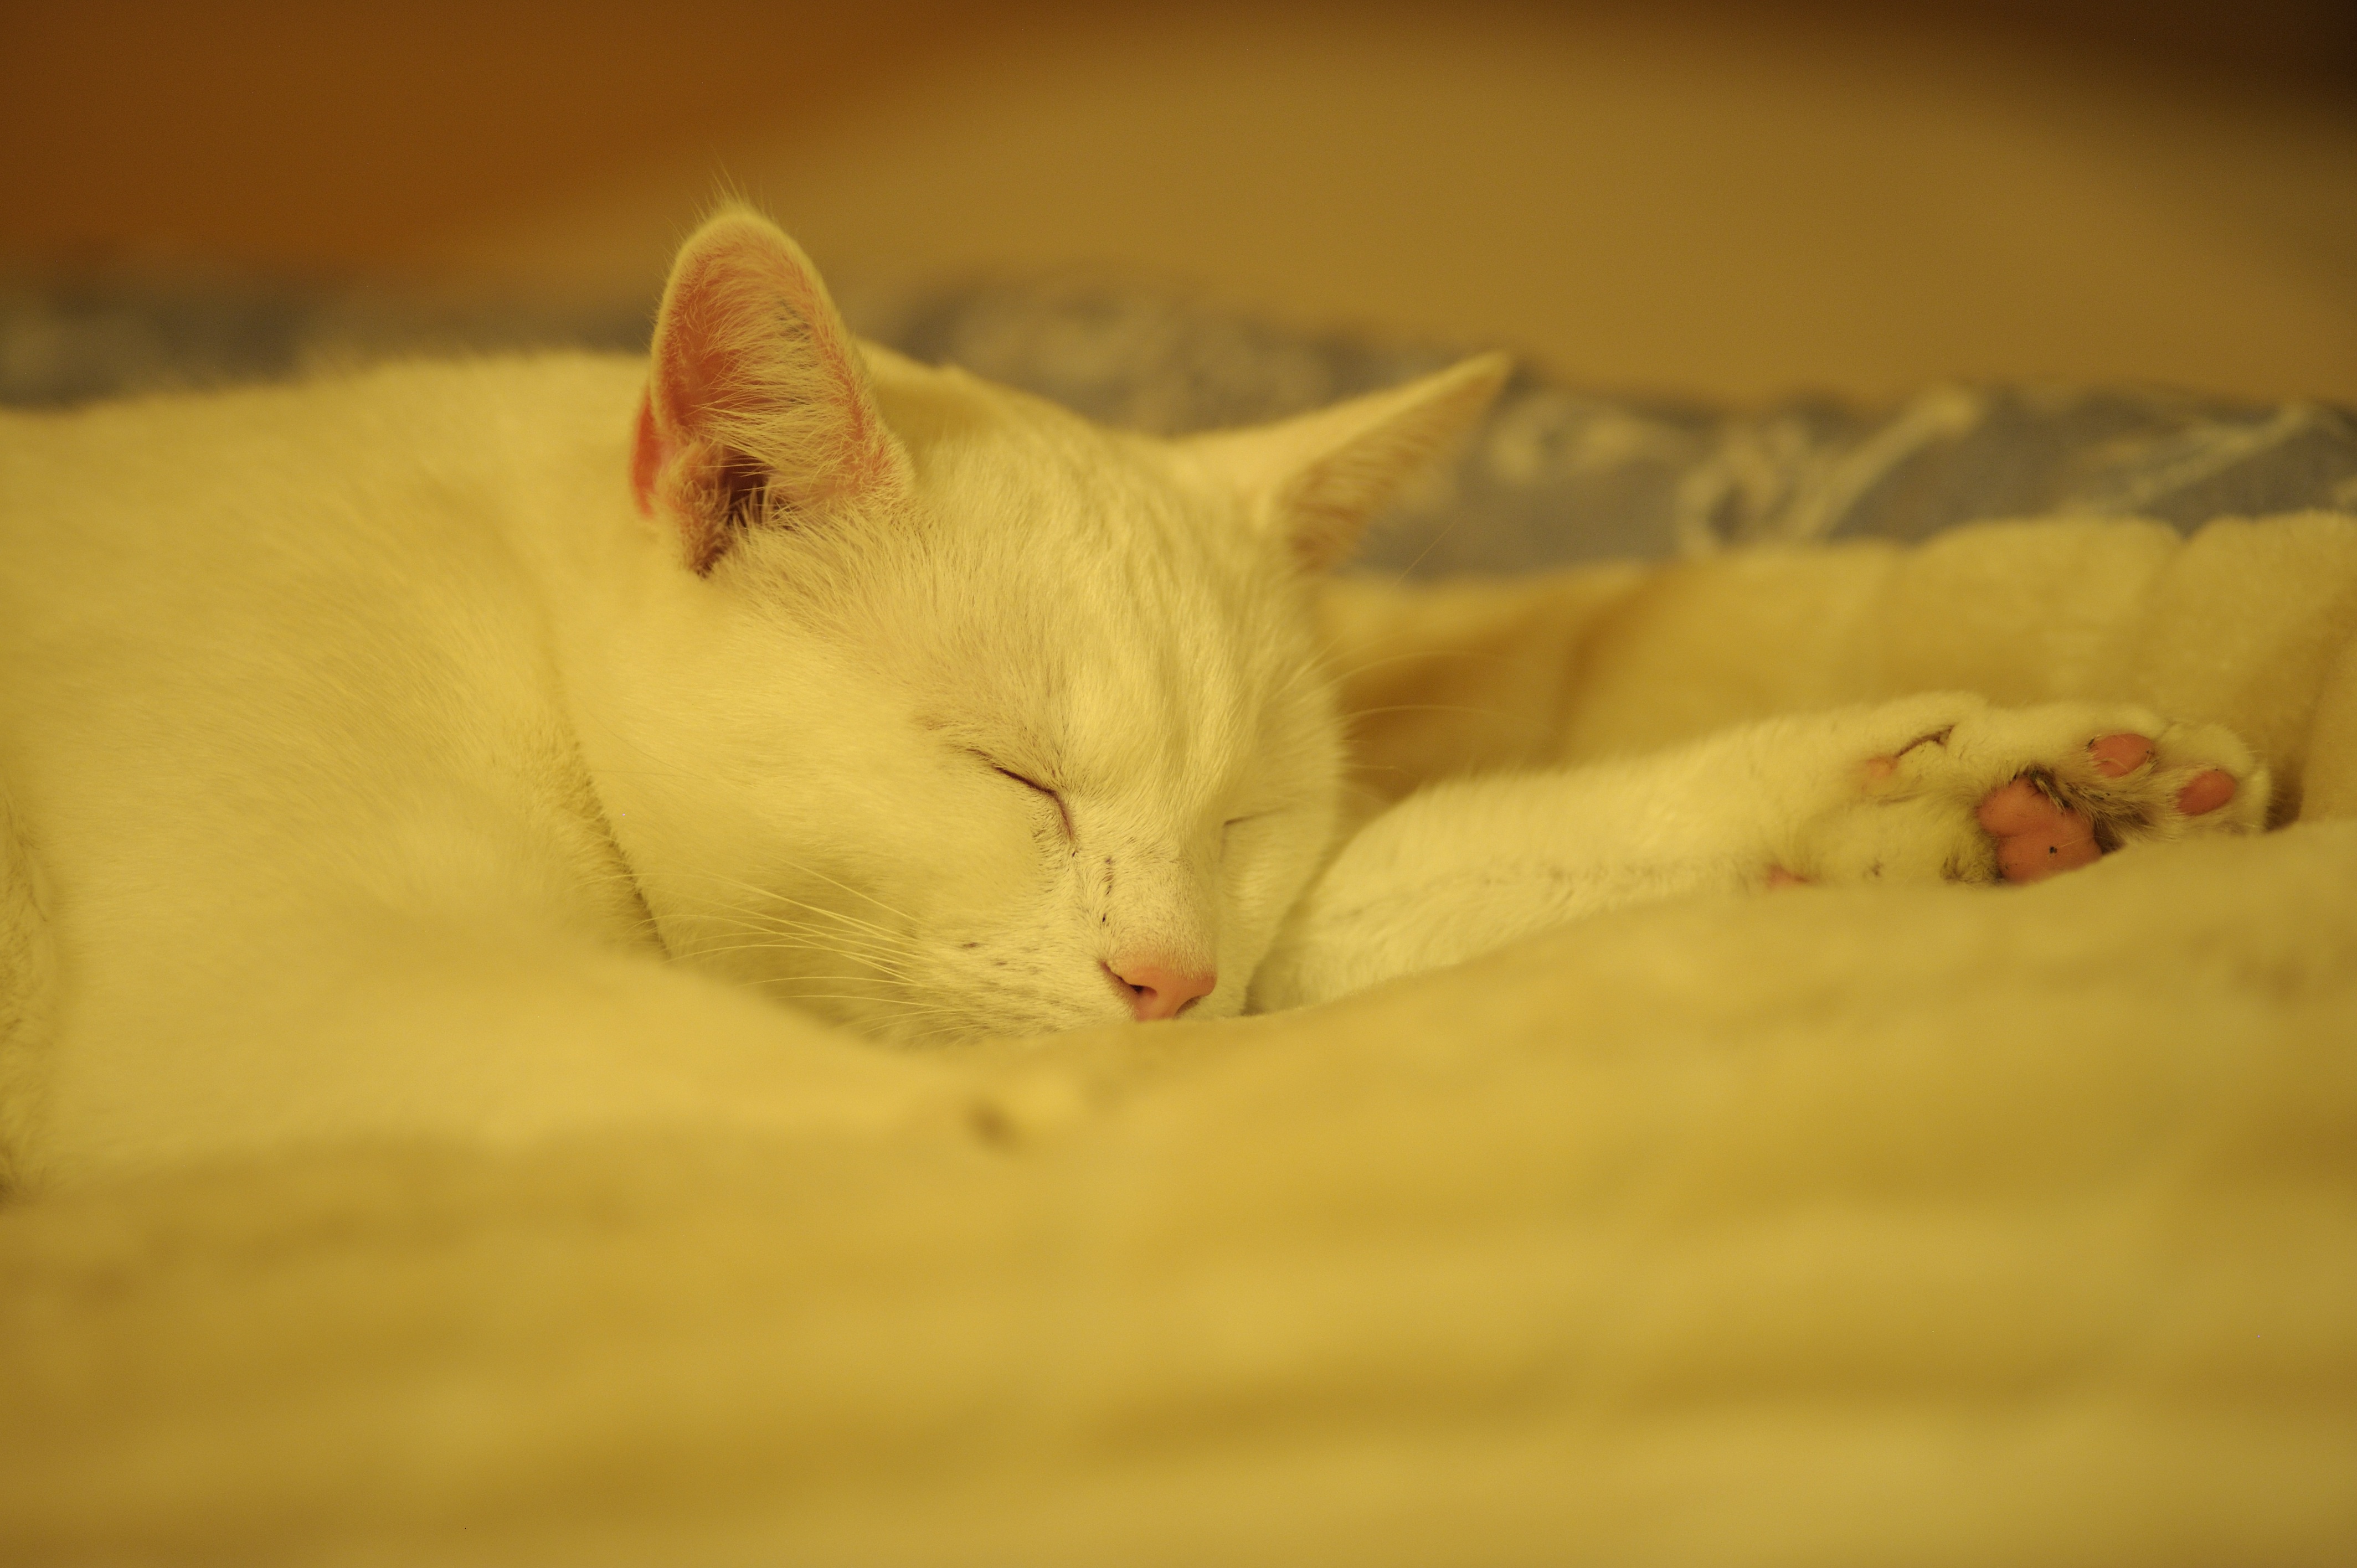
dry, kitten, cat, peace, indoor, mammal, rest, yawn, close up, nose, whiskers, relaxation, hot, skin, vertebrate, paws, ro, solid white cat, small to medium sized cats, cat like mammal, power nap, footpad